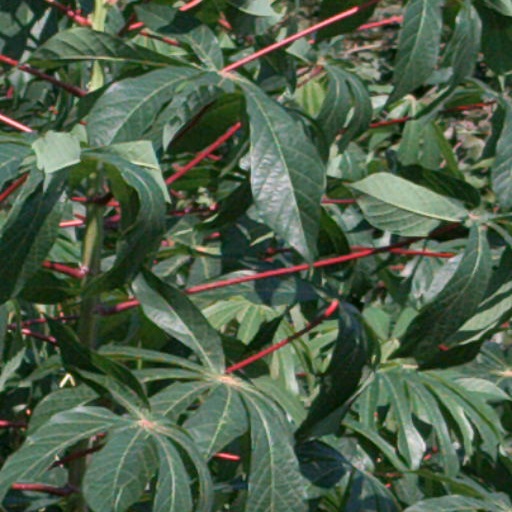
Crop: cassava